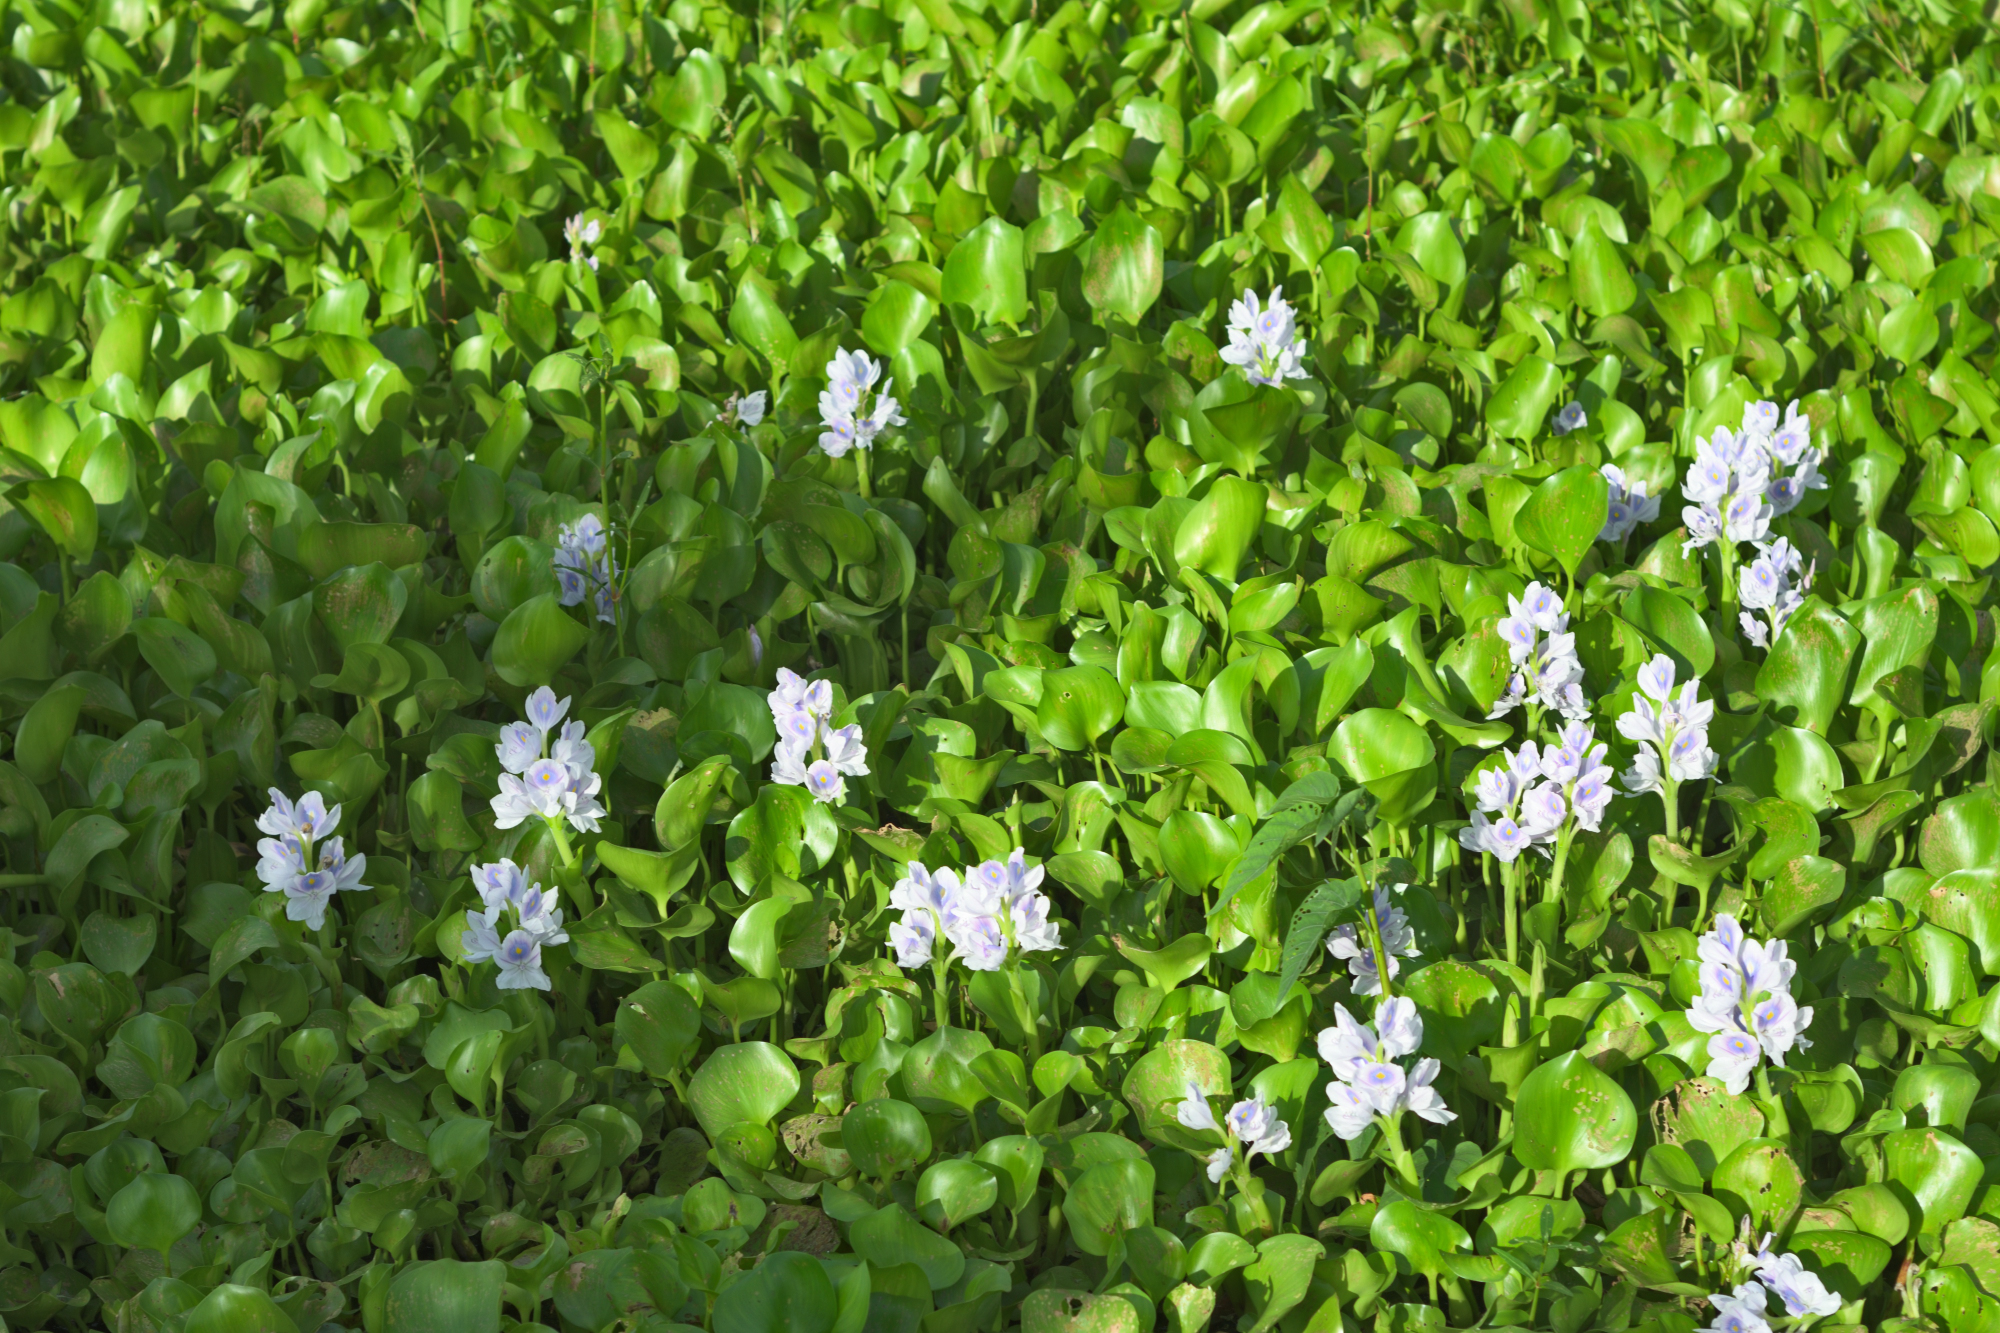
Water Hyacinth - Khurushkul Pond, Bangladesh
Water hyacinth (Eichhornia crassipes) coverage in a freshwater pond near Khurushkul, Cox's Bazar, Bangladesh. Photographed on 9 August 2026 during the monsoon season. Follow-up survey of the pond documented in the June 2026 water lily / water hyacinth dataset.
Location: Khurushkul, Cox's Bazar, Chattogram, Bangladesh
Keywords: water hyacinth, Eichhornia crassipes, invasive aquatic plant, pond, freshwater wetland, monsoon, Bangladesh, Khurushkul, Cox's Bazar, botanical photography, aquatic vegetation, golamrob